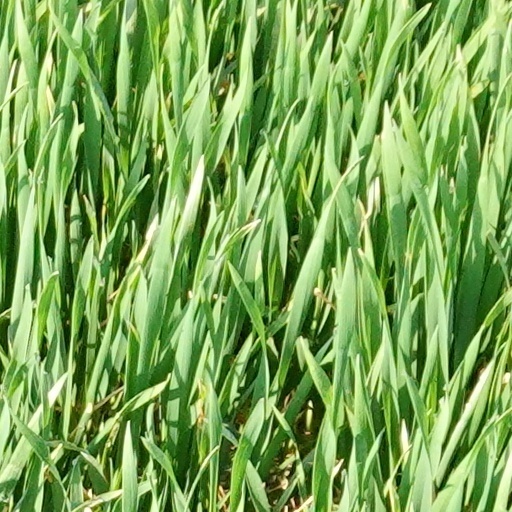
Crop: wheat